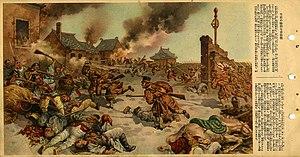
Impression représentant la dernière bataille terrestre de la guerre sino-japonaise devant le port de Yingkou en Mandchourie (plus tard appelée Niuzhuang)."
La bataille de Yingkou est un affrontement terrestre de la première guerre sino-japonaise qui a lieu près du port de traité de Yingkou en Manchourie. Elle est parfois appelée bataille de Niuzhuang ou bataille de Newchwang.